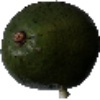
Label: Avocado 1